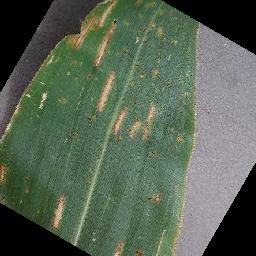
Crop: corn
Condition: (maize)_cercospora_spot_gray_spot